Künzelsau

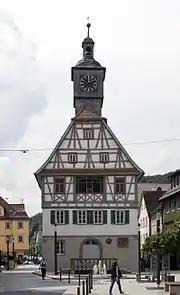
The old Rathaus of Künzelsau.

It was first documented in the year 1098 as Künzelsau. Until 1802, the city was under a Ganerbengemeinschaft, which consisted of a varying number of members. In 1806 Künzelsau along with the Principality of Hohenlohe was joined to the Kingdom of Württemberg. In 1811 Künzelsau became the seat of the higher administrative division of the same name (since 1938: Künzelsau District). In 1892, the railway station was inaugurated in Künzelsau.